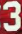
Number: 3